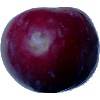
Label: Plum 2